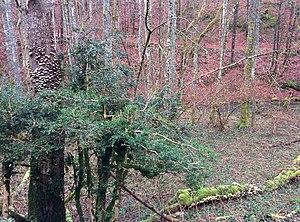
Gorges de la Bourne en hiver, janvier 2016